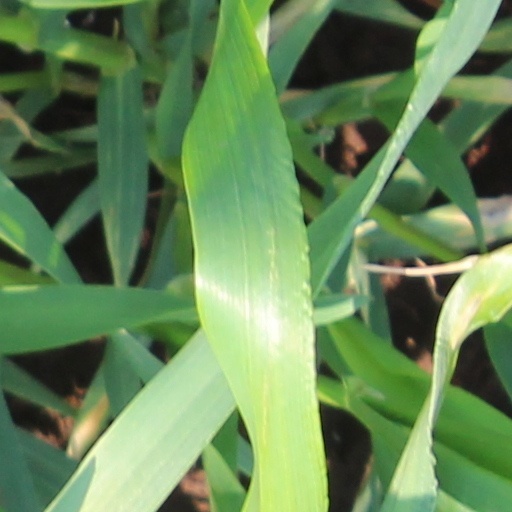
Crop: wheat